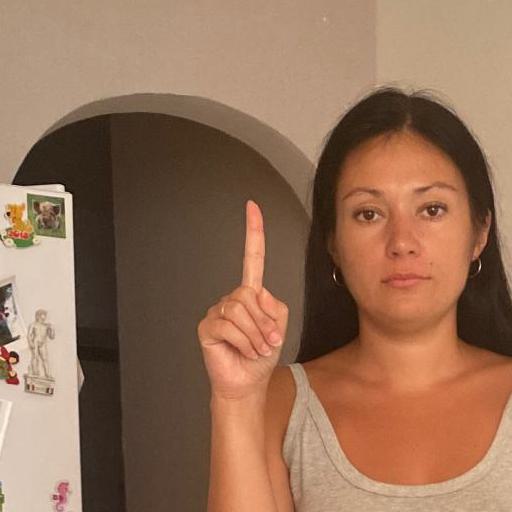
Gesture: one